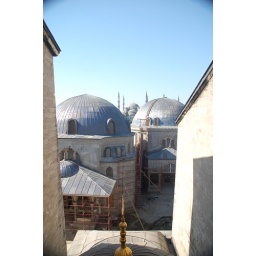
View from second floor window in Agia Sofia, Istanbul, Turkey